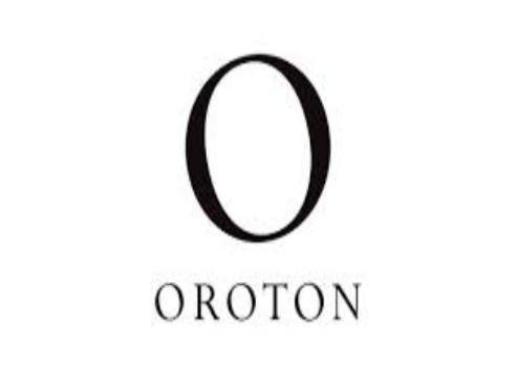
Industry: Clothes